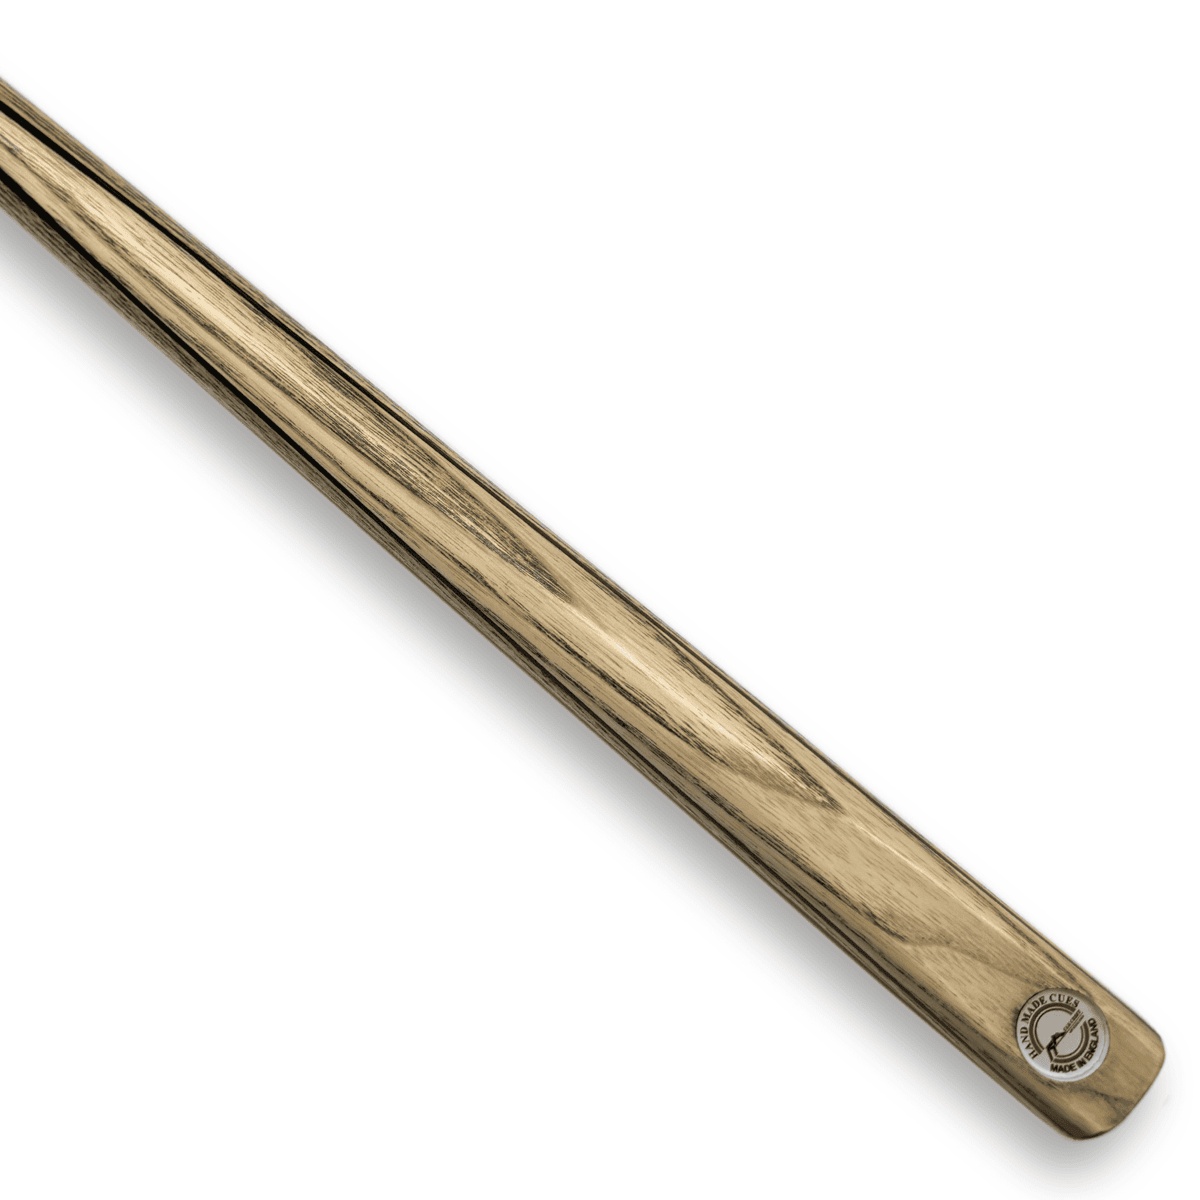
Cue Craft C42 Long Black Veneer Centre Jointed Snooker Cue
Cue Craft C42 Long Black Veneer Centre Jointed Snooker Cue Cue Craft C42 Long Black Veneer Centre Jointed Snooker Cue is a simple design Ash Cue fitted with a fine American Ash shaft. Made in the traditional manner to the highest standards, this is a quality, affordable cue. The SilkLine finish gives the best quality and is unsurpassed at creating a glide and feel for lasting player confidence. The semi quick lock joint found on centre jointed & 3/4 jointed cues is a fast lock that only requires about a full turn and a half. Both the joint and the ferrule are made using the best quality polished brass. Finally, the Cue Craft specialised silk-line oil finish gives this cue an exacting smoothness and a brilliant sheen. This hand spliced Snooker cue is made with meticulous care and attention by the Cue Craft professional team in the heart of Nottinghamshire. All cues in this range feature an additional option for a Cue Craft Butt Joint to be added during manufacture. Please Note: Cues are made to order and will take 10-12 weeks to be manufactured & delivered .
Brand: Cue Craft
Category: Sporting Goods > Indoor Games > Billiards > Billiard Cues & Bridges > Billiard Cues